David Welch House

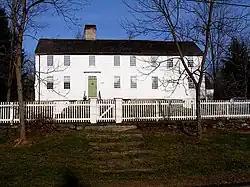

The David Welch House is a historic house at Potash and Milton Streets in Milton village of Litchfield, Connecticut. Built in 1756 by one of the first colonial settlers of the area, it is one of the village's oldest buildings. It was listed on the National Register of Historic Places in 1984.